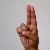
The image shows a hand gesture representing the letter 'U' in Indian Sign Language.